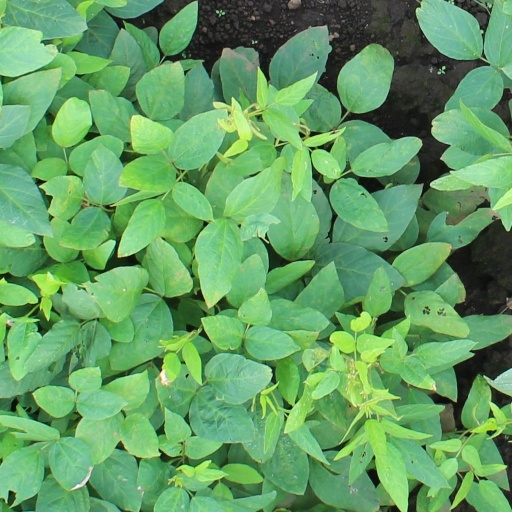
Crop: soybean